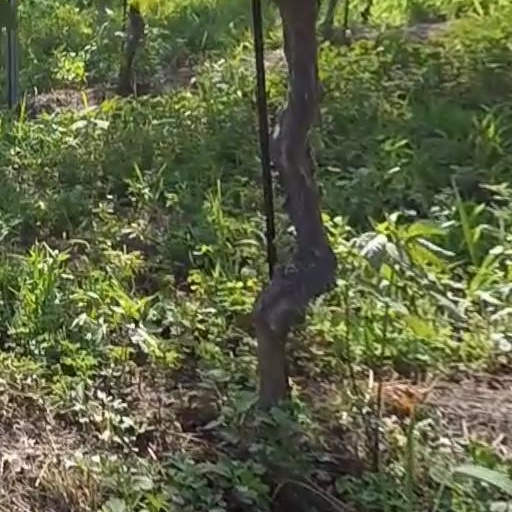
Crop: grape